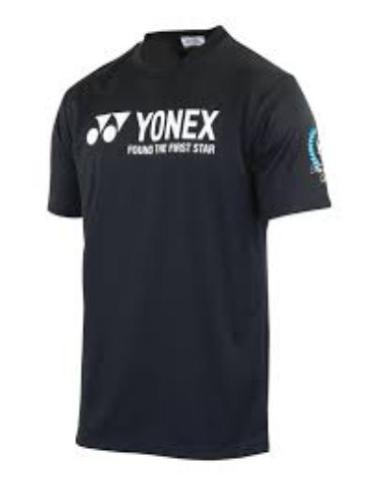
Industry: Sports